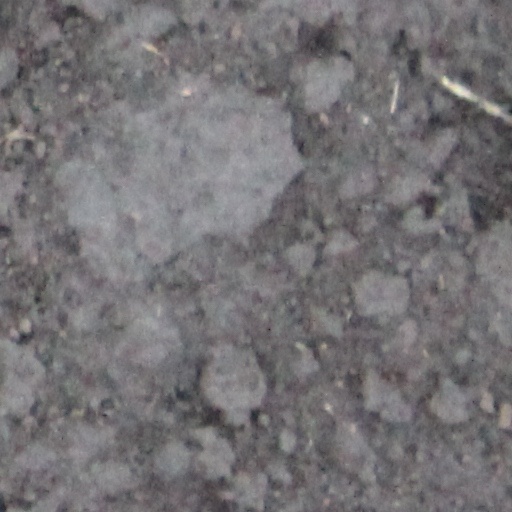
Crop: wheat